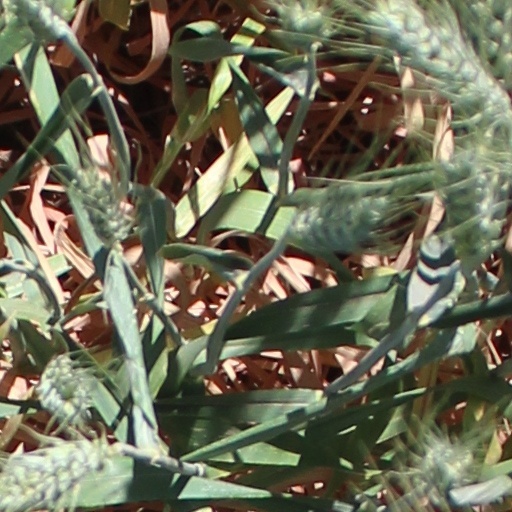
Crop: wheat